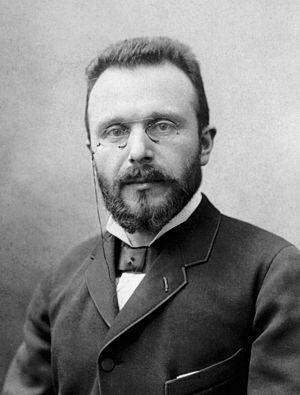
Pierre-Constant Budin, né le 9 novembre 1846 à Énencourt-le-Sec et mort le 22 janvier 1907 à Marseille, est un pédiatre obstétricien français. C'est un pionnier de la pédiatrie moderne, de l'allaitement et des soins aux nourrissons.